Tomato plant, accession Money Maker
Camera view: horizontal (90 deg, fisheye); turntable rotation: 210 degrees
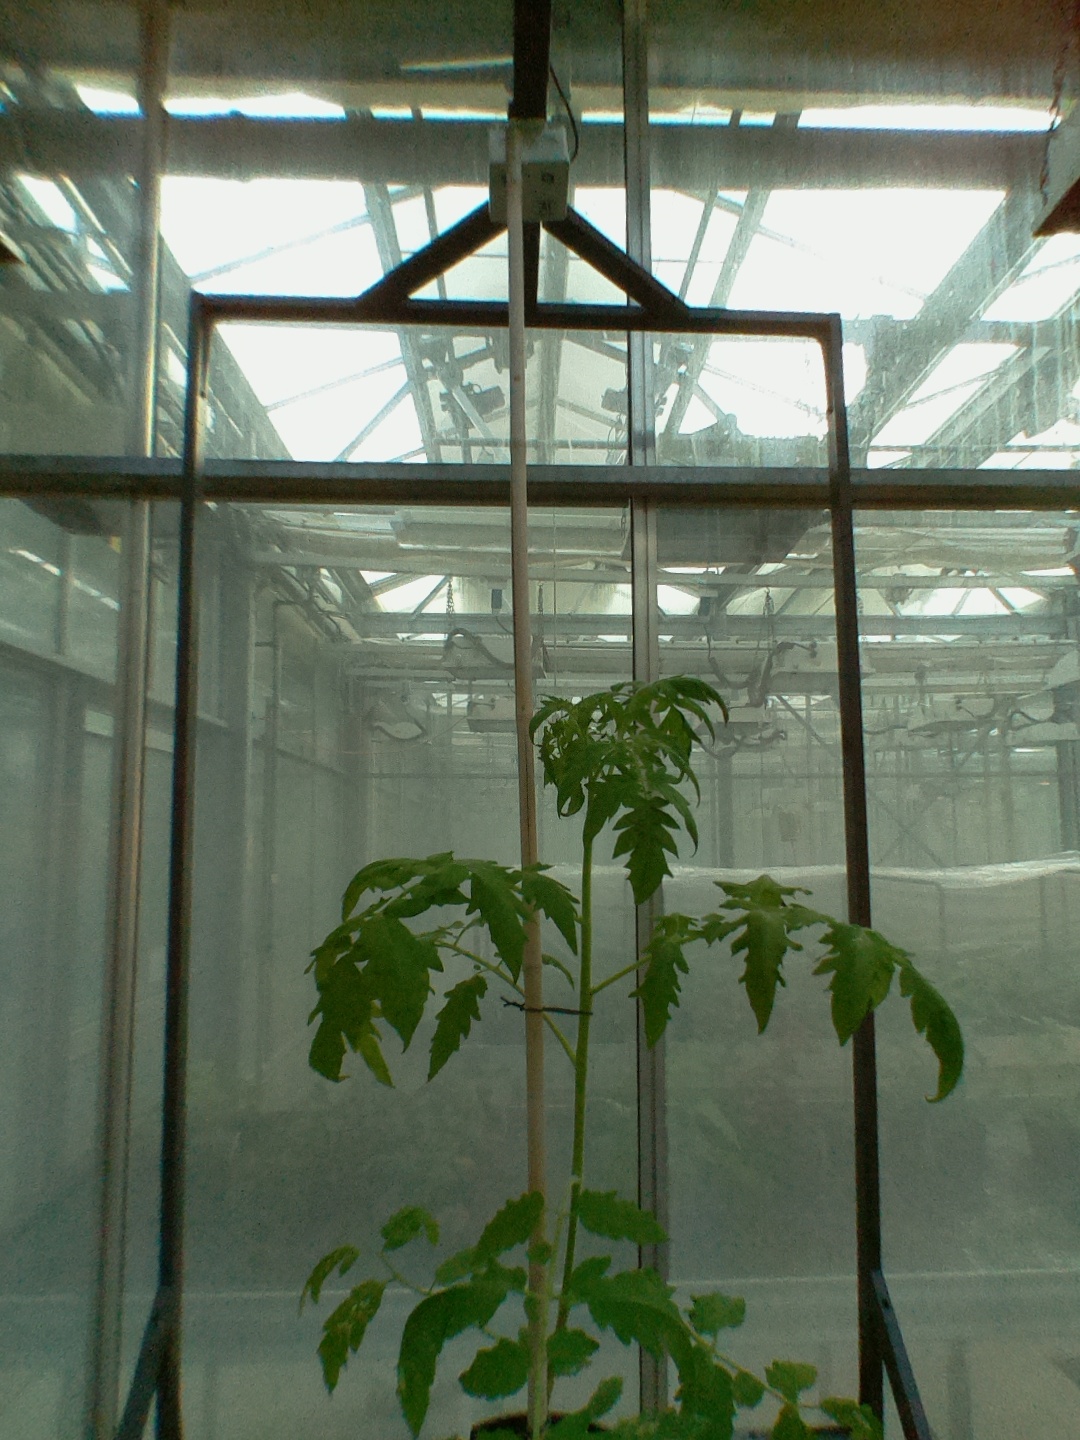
BBCH growth stage 20: First Side shoot start formed